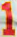
Number: 1